Shalva Nutsubidze

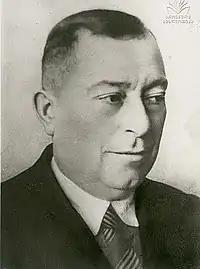
Nutsubidze

Nutsubidze and Giorgi Chubinashvili attended an exhibition of Georgian art relics in Germany in 1920. In 1921, he started working for Tedo Glonti's Socialist-Federalist newspaper, which was published with the consent of the Revolutionary Committee. The "Social Philosophy Studying Group" was founded the same year under his direction.